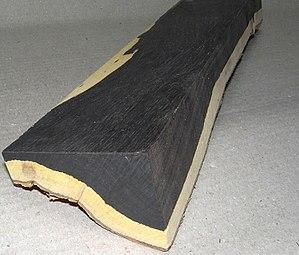
Dalbergia melanoxylon est une plante à fleurs de la famille des fabaceae originaire des régions saisonnièrement sèches d'Afrique situées entre l'est du Sénégal, l'Érythrée et le sud du Transvaal en Afrique du Sud.